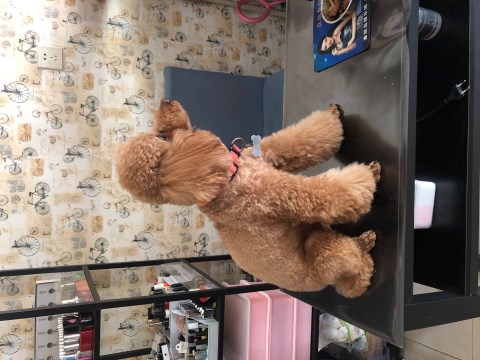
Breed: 2925-n000114-toy_poodle